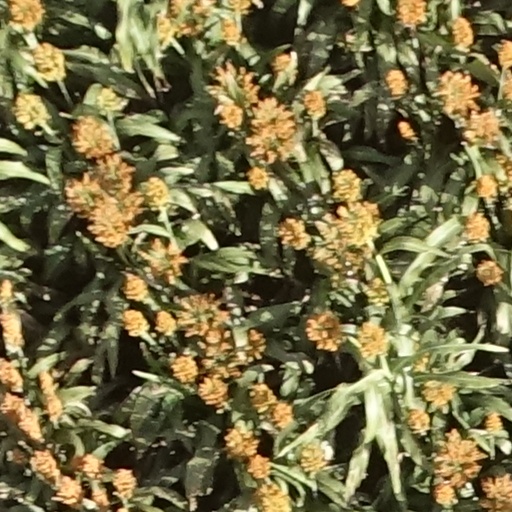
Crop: sorghum